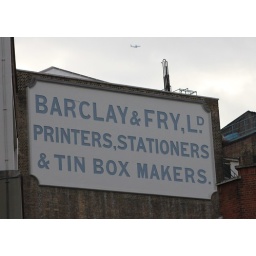
Old sign on building near southbank